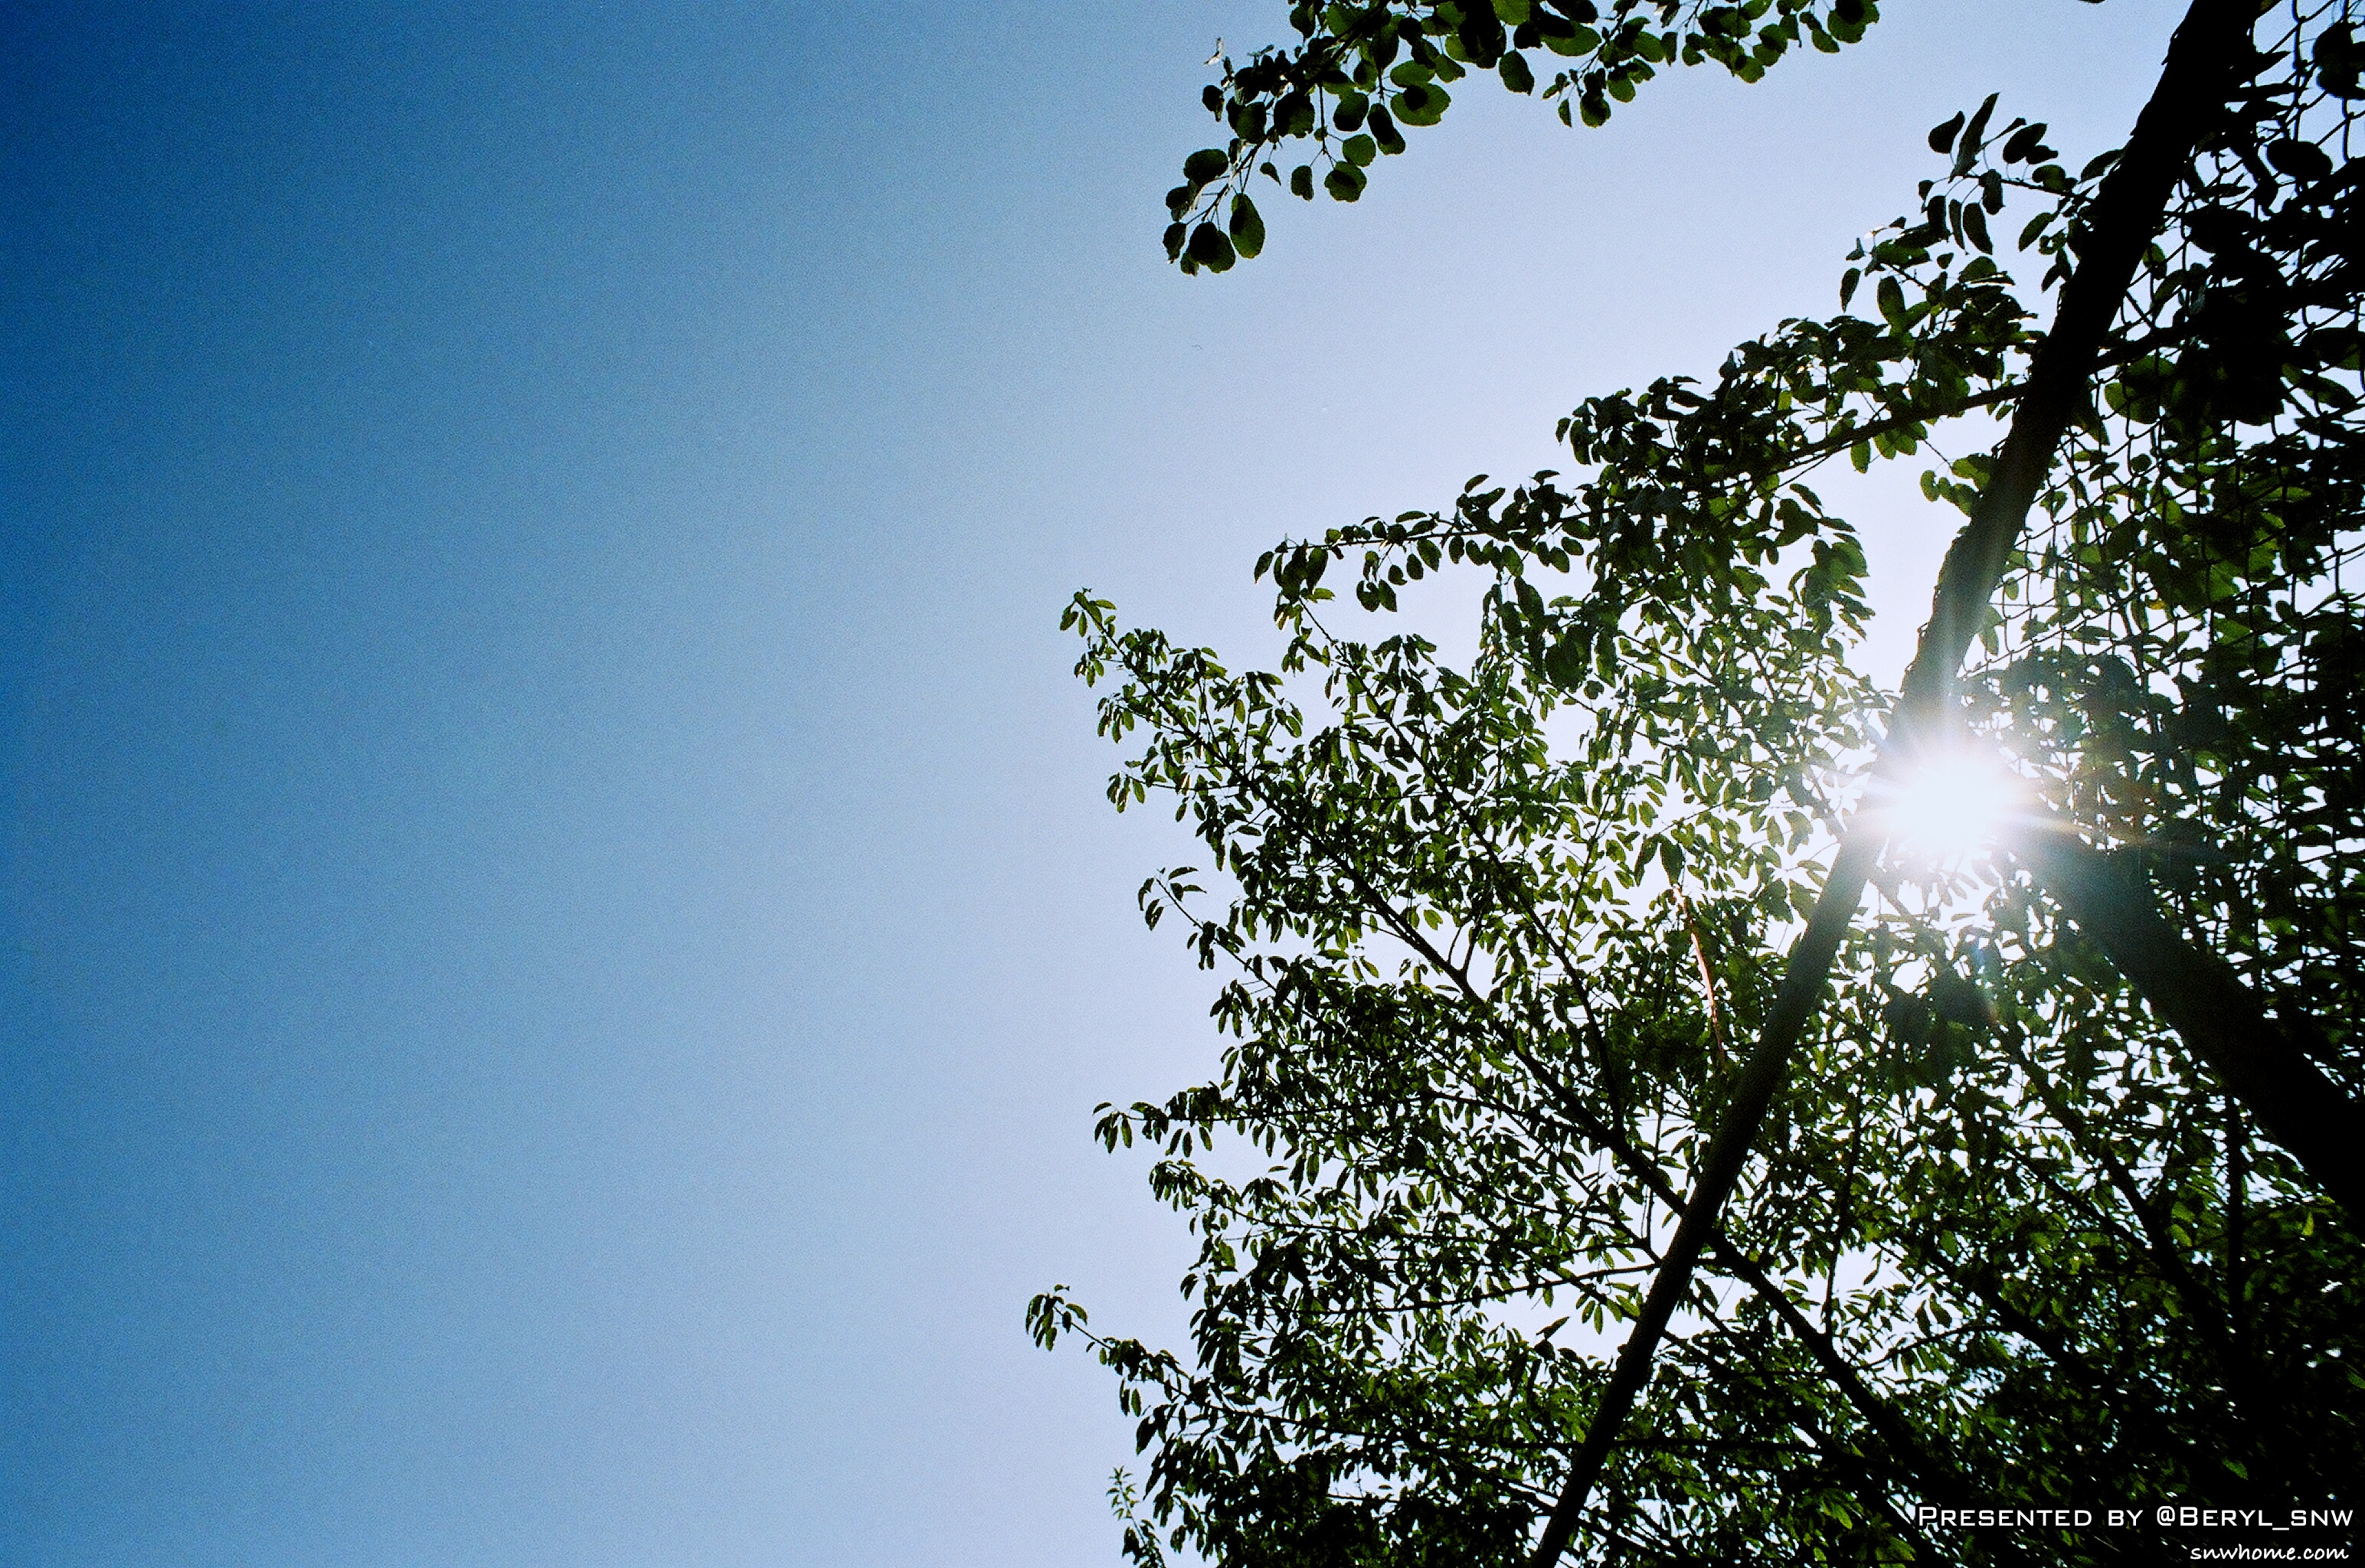
tree, nature, grass, branch, light, cloud, plant, sky, girl, sun, sunlight, morning, leaf, flower, town, old, atmosphere, film, slr, green, reflection, sunny, girls, students, buildings, university, canton, school, daily, gdut, films, shamian, atmospheric phenomenon, atmosphere of earth, woody plant